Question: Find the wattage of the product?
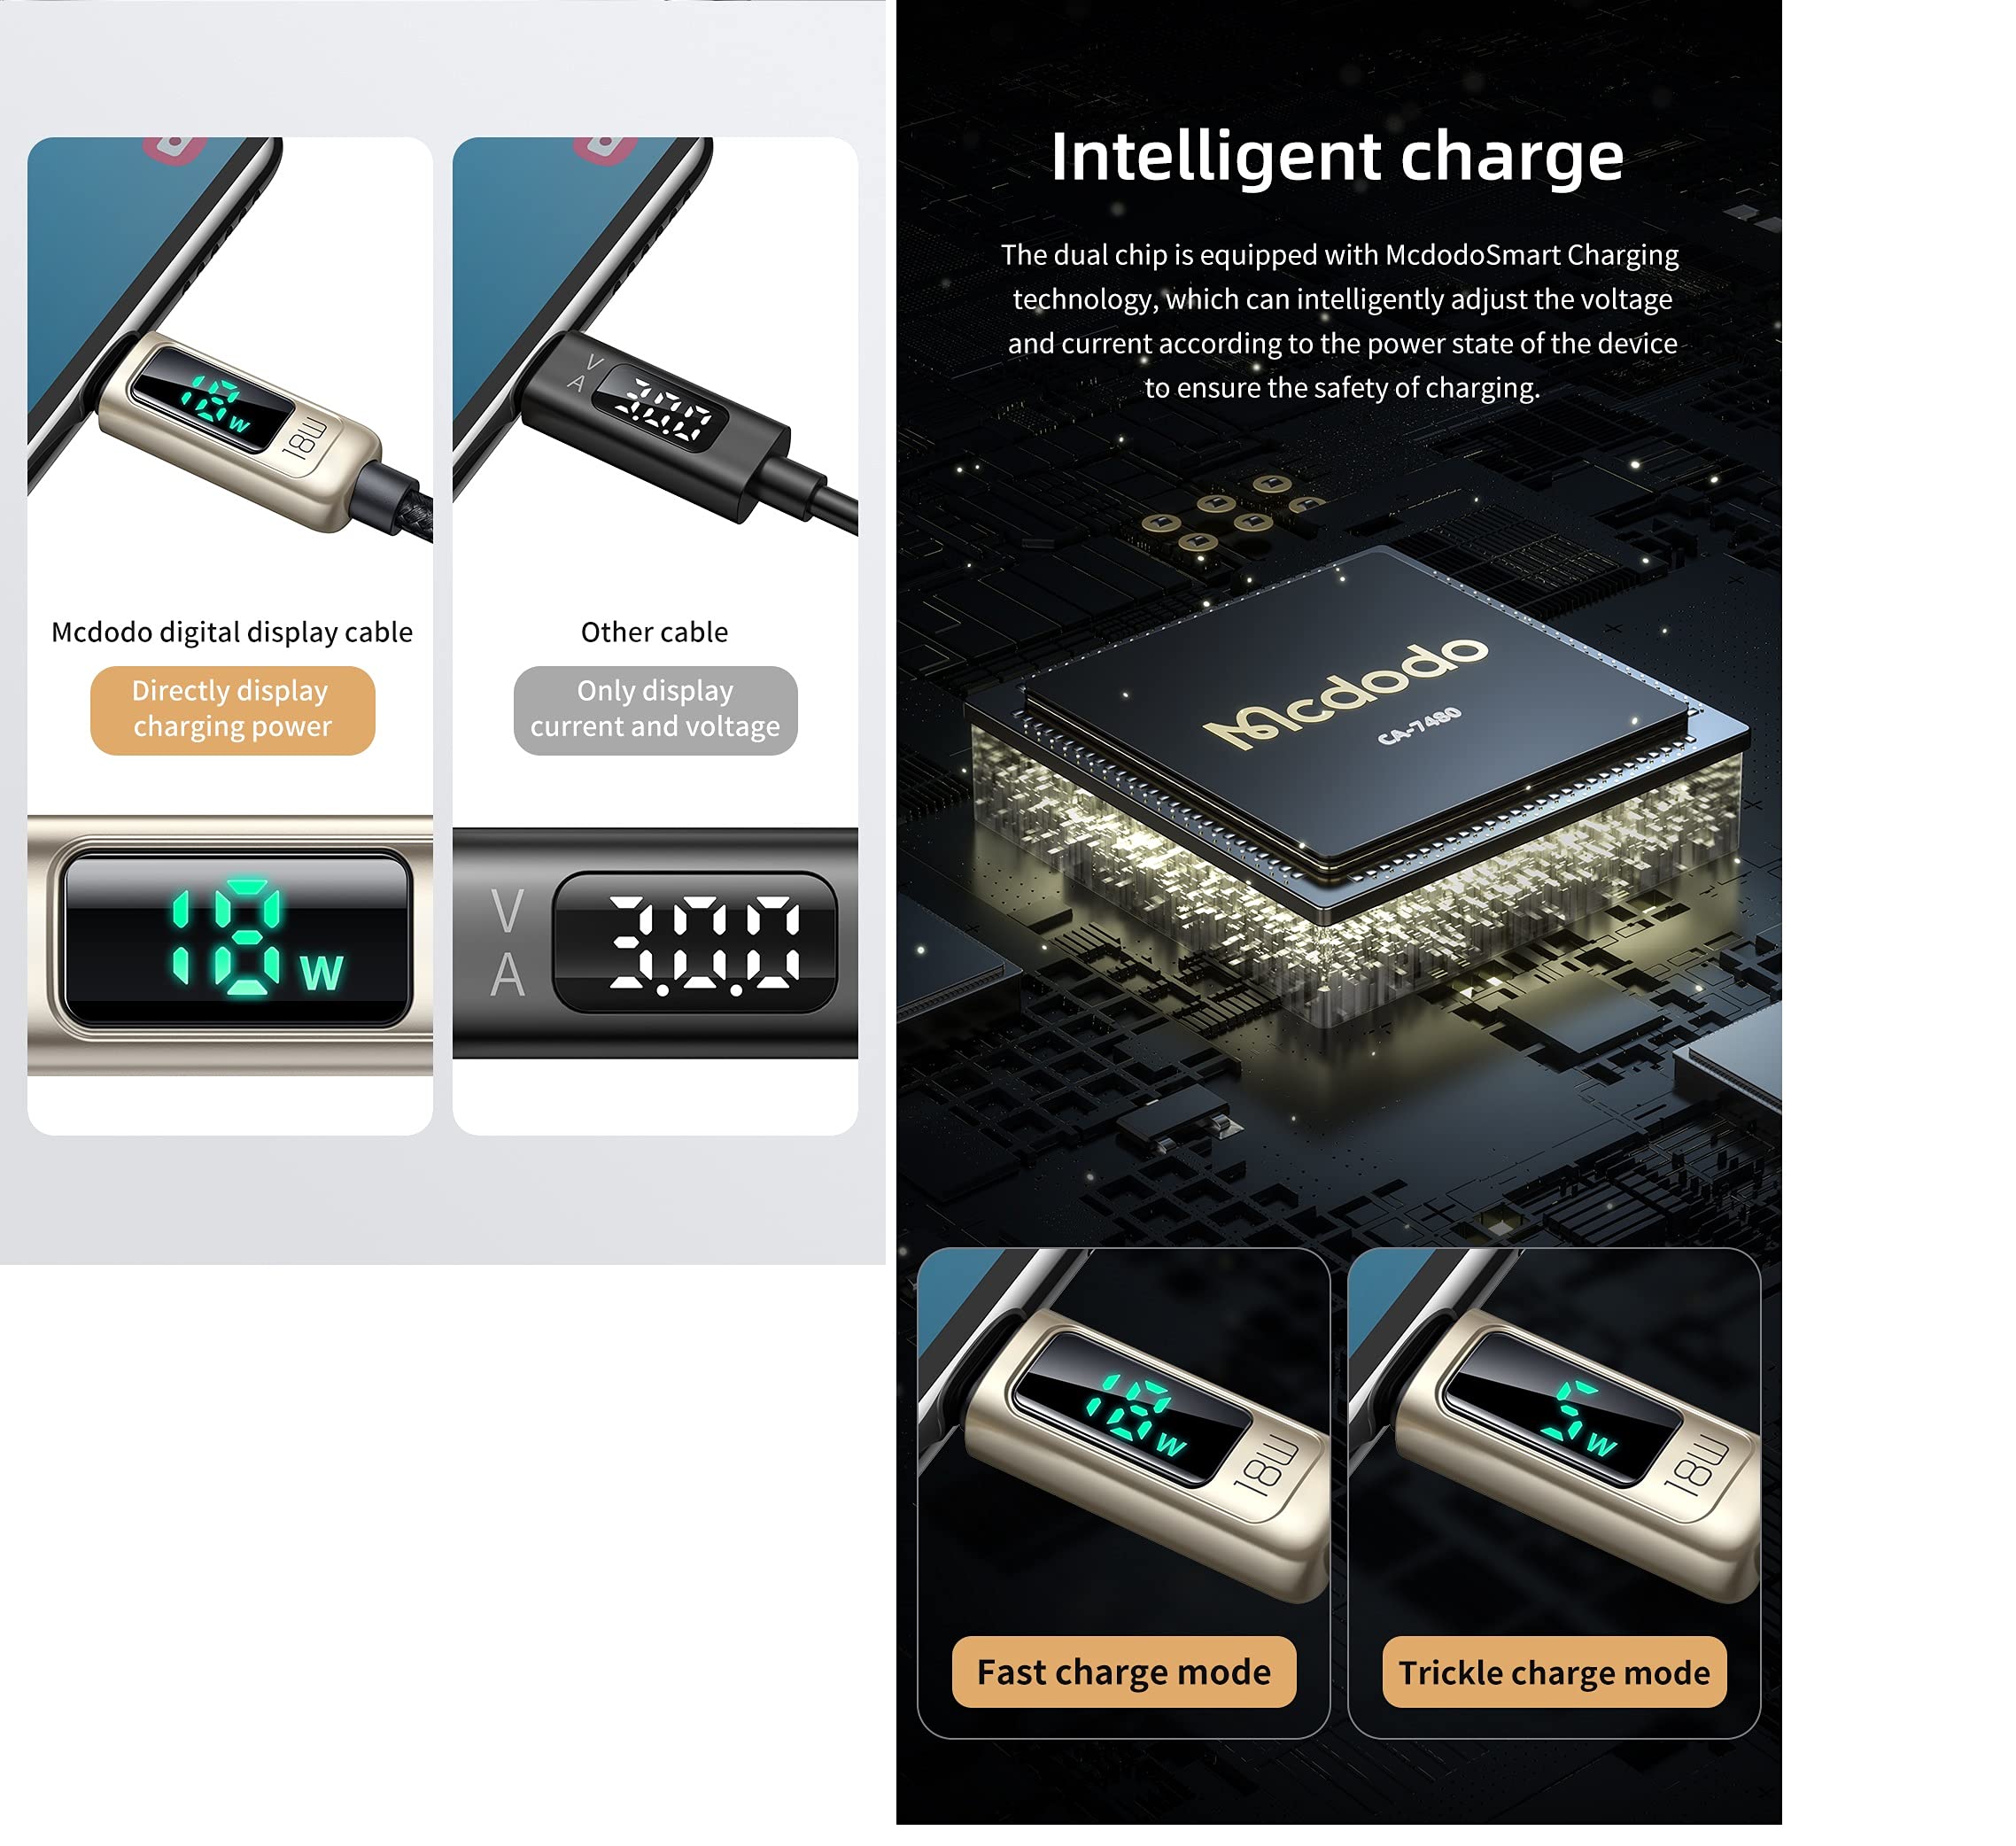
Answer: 18.0 watt